Joe Scarborough (artist)

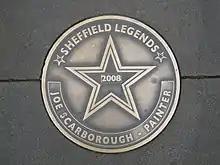
Sheffield Legend plaque

In 2008 he was commemorated as one of the Sheffield Legends with a star on the 'Walk of Fame' outside Sheffield Town Hall.